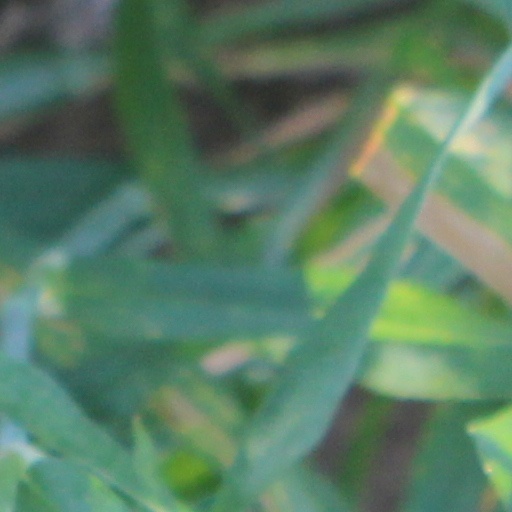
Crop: wheat